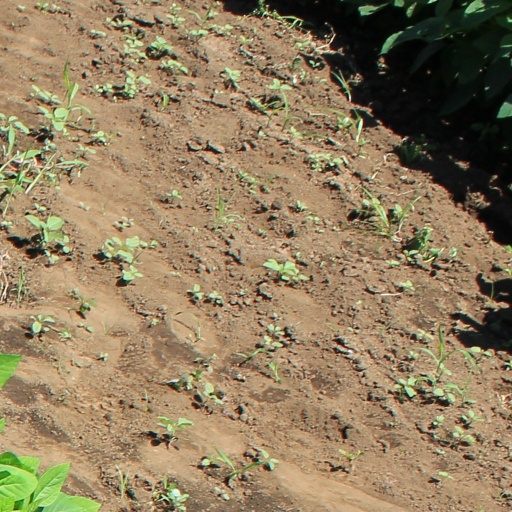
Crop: soybean